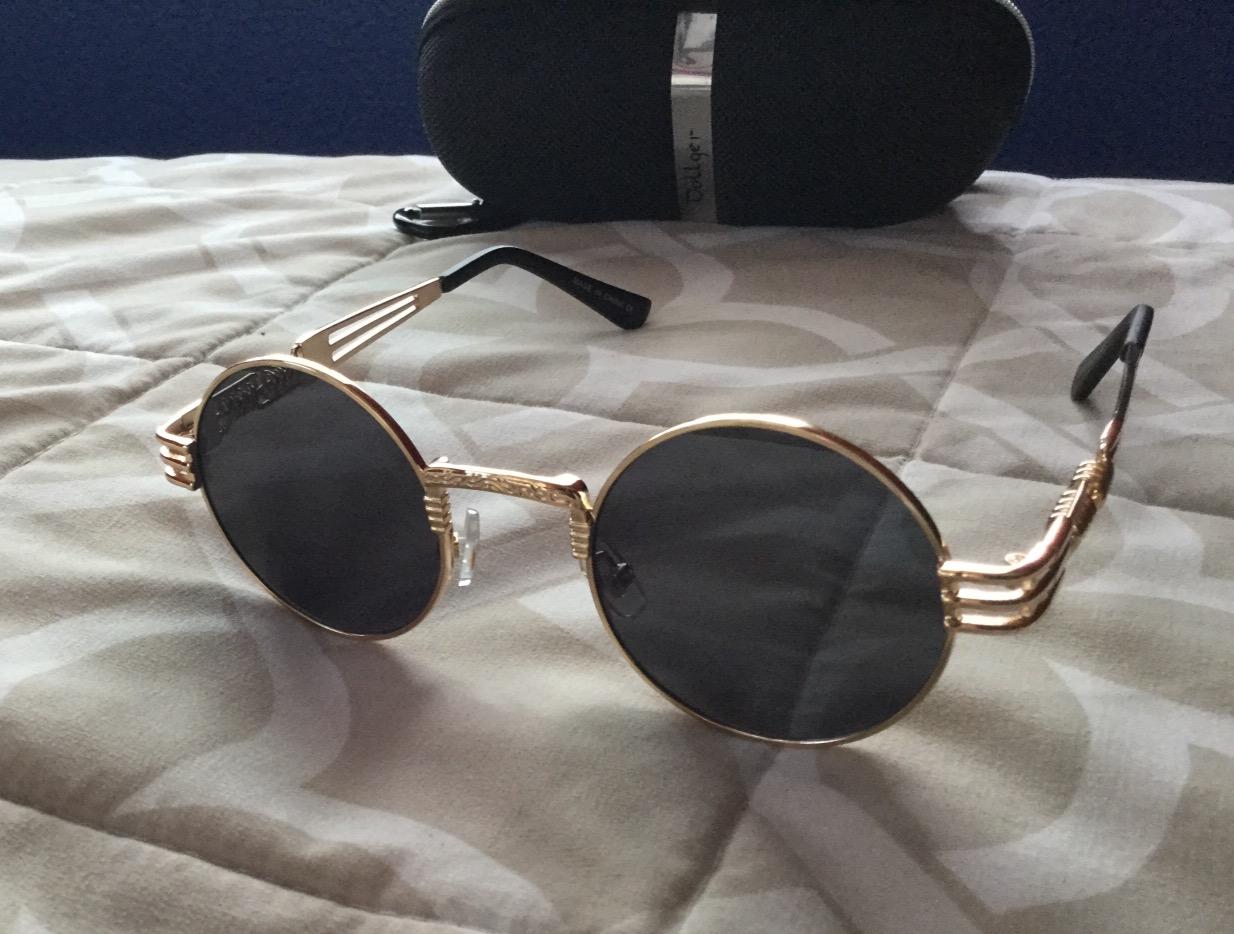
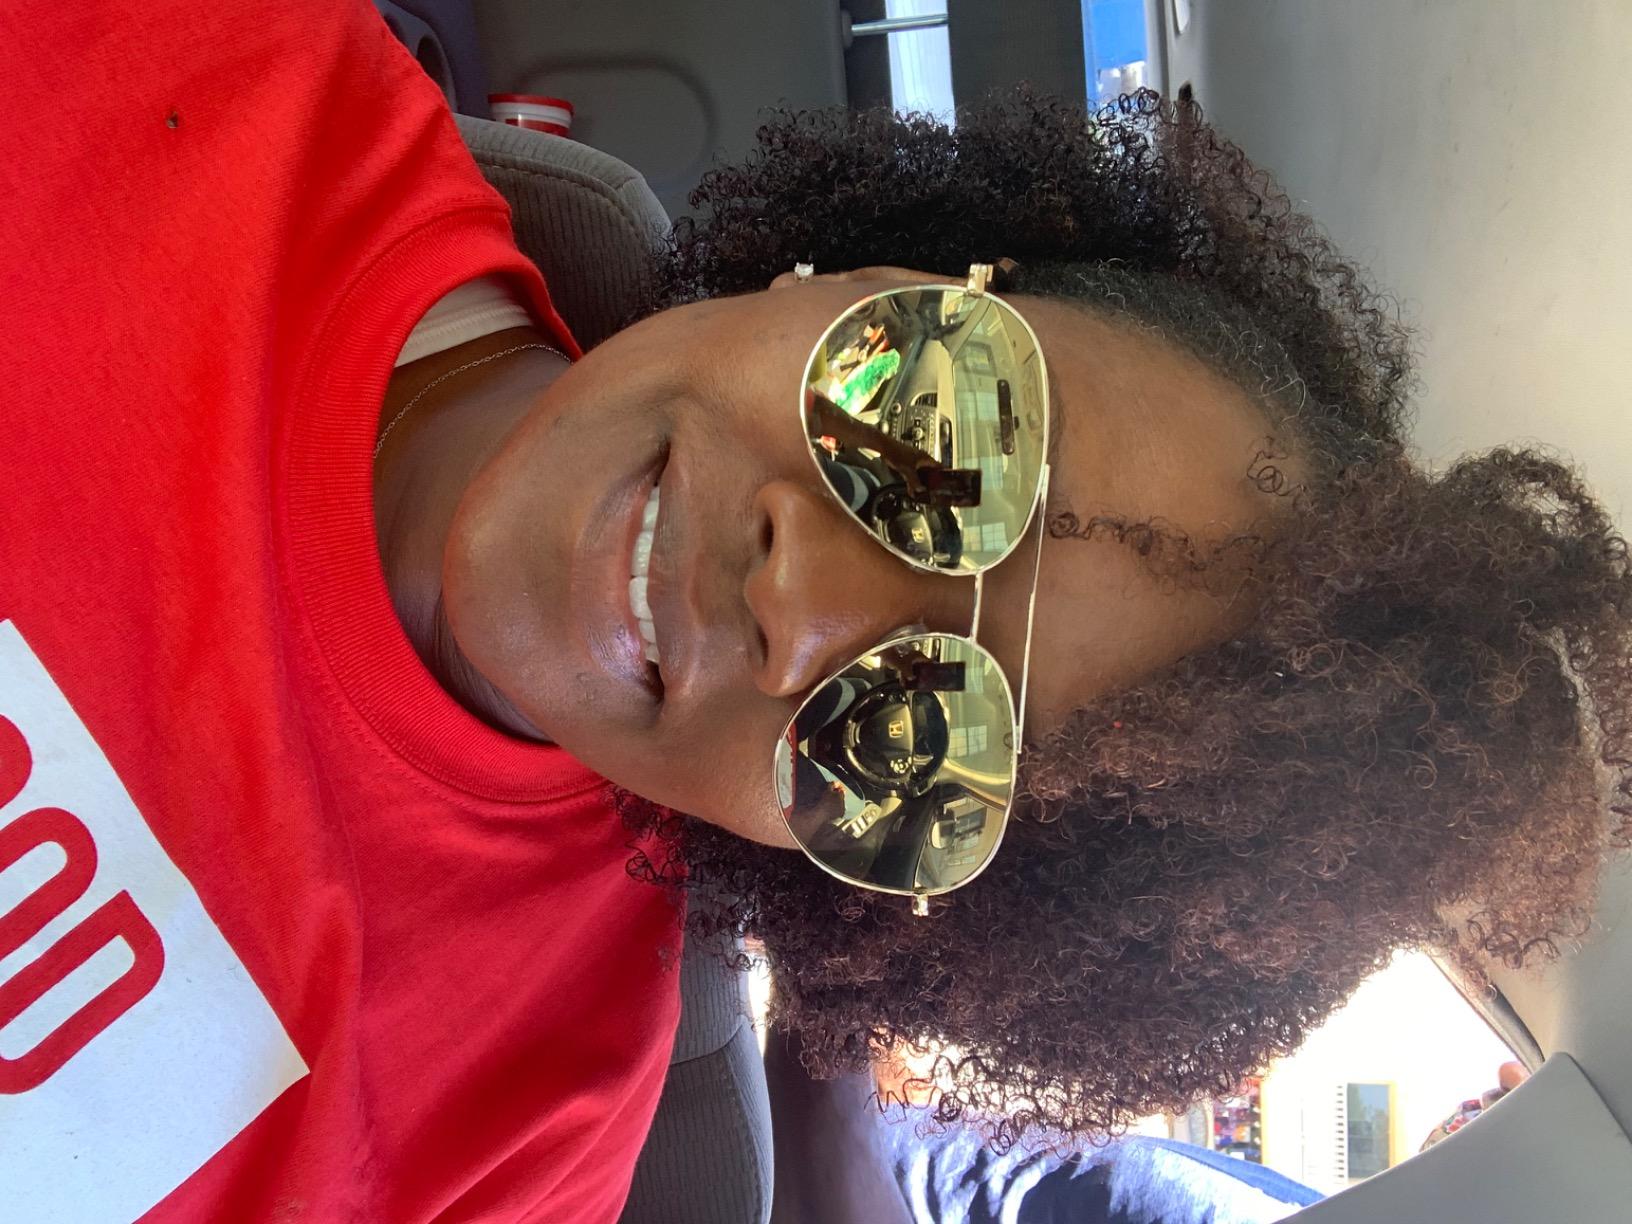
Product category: accessories_sunglasses
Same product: no